Liver X receptor

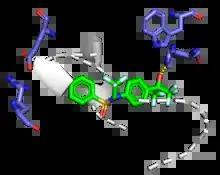
LXRα-RXRβ active site with T-0901317 bound (PDB 1UHL).

Crystal structure of human liver X receptor α (LXRα) also forms a heterodimer with its partner retinoid X receptor β (RXRβ). The LXRα-RXRβ heterodimer (PDB 1UHL) binds synthetic LXR oxysterol agonist T-0901317. The ligand-binding pocket predominantly consists of hydrophobic residues. The most critical residues to the binding pocket include E267, R305, H421, and W443. The binding pocket accommodates oxysterols of molecular volumes up to 400 Å and T-0901317 easily positions itself with a molecular volume of 304 Å. H421 forms a hydrogen bond with T-0901317's hydroxyl head group which lowers the pKa of the H421 imidazole side chain. As a result, the imidazole side chain interacts electrostatically with π-electrons of W443's indole side chain to stabilize the active conformation of the helices.